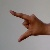
The image shows a hand gesture representing the letter 'Z' in Indian Sign Language.